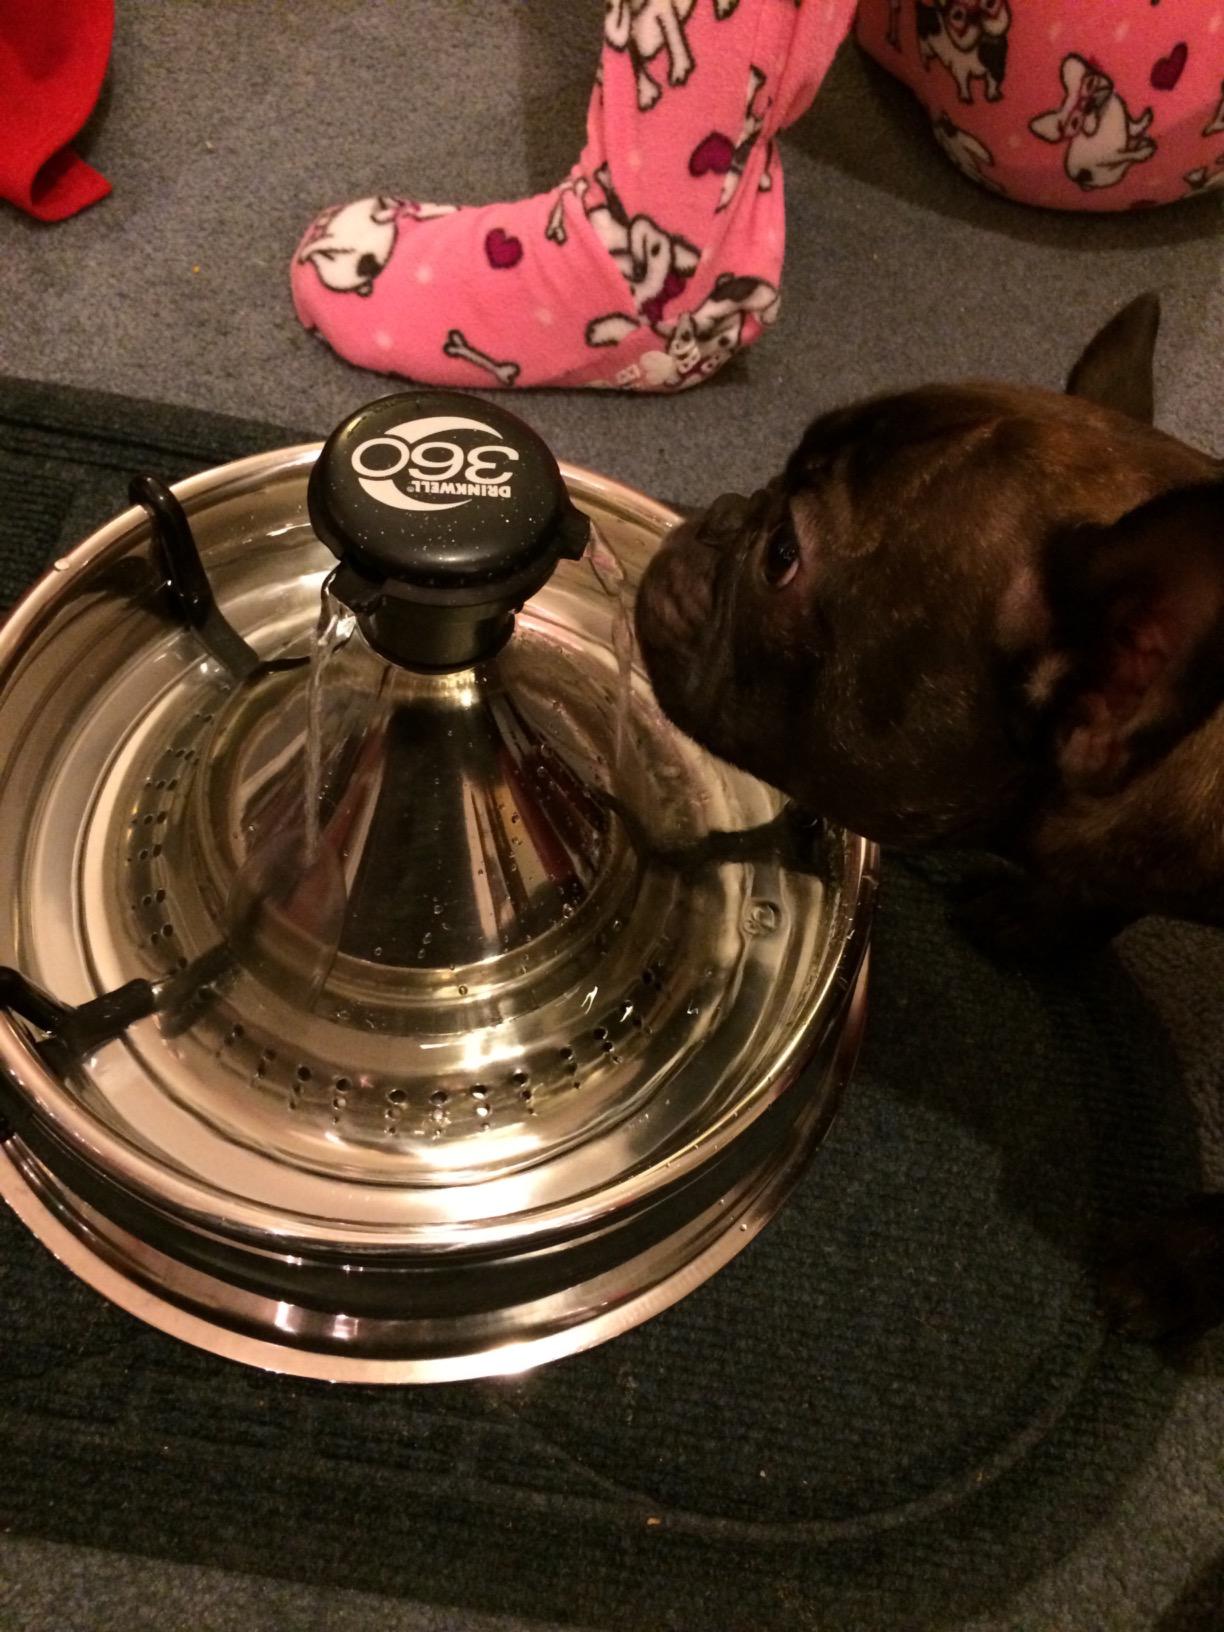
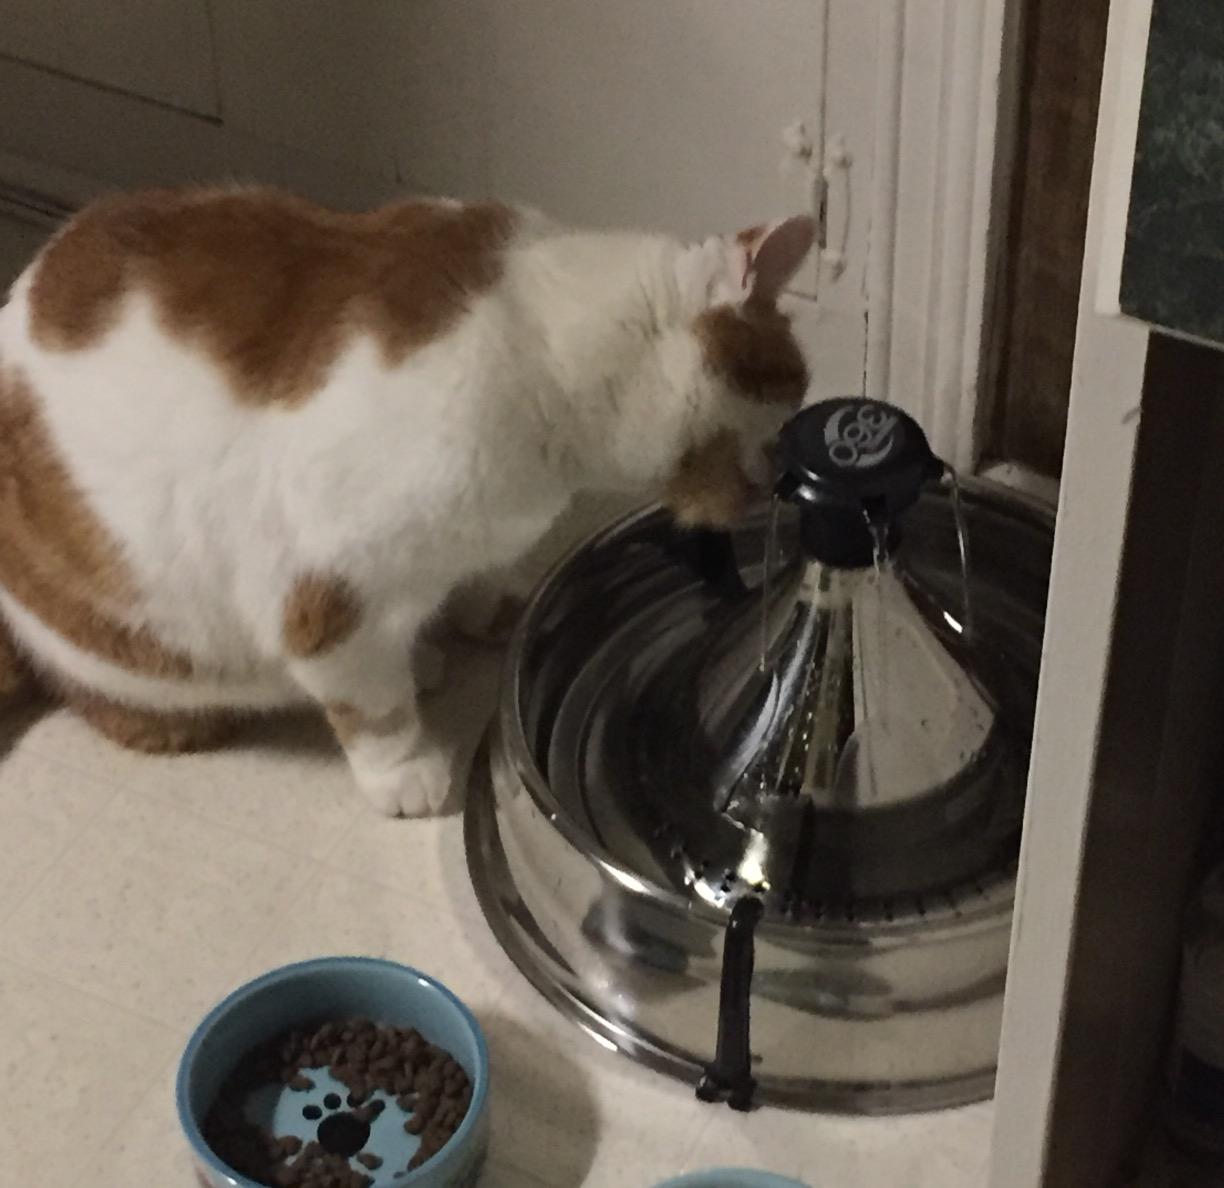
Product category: items_bowl
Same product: yes